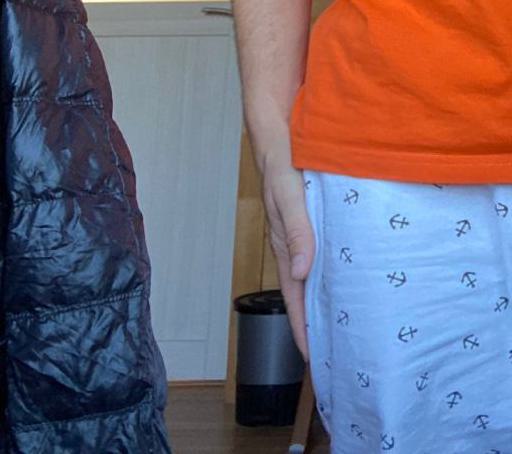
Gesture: no_gesture